King of Kings (1961 film)

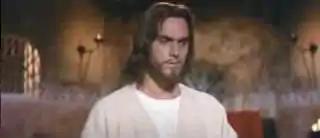
Jeffrey Hunter as Jesus in "King of Kings"

Several actors were considered to play the role of Jesus. In May 1959, it was reported that Alec Guinness had met with Bronston to discuss playing the role. Nicholas Ray, as director, considered Peter Cushing, Tom Fleming, Christopher Plummer, and Max von Sydow (who would later play the role in "The Greatest Story Ever Told" in 1965) for the role of Jesus. Ultimately, on April 21, 1960, Jeffrey Hunter was cast as Jesus. The idea to cast Hunter came from John Ford, who suggested him to Nicholas Ray after directing Hunter in "The Searchers" (1956). Ray was familiar with Hunter, having directed him in "The True Story of Jesse James" (1957). Bronston agreed mainly because of Hunter's striking eyes, explaining that "I really chose him for his eyes. It was important that the man playing Christ have memorable eyes." After he finished filming for "Hell to Eternity" (1960), Hunter was approached for the role, was given the script, and agreed.